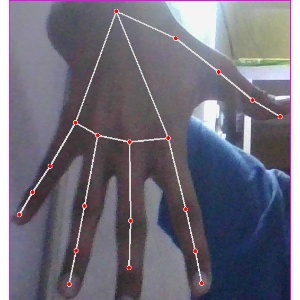
अक्षर: ढ